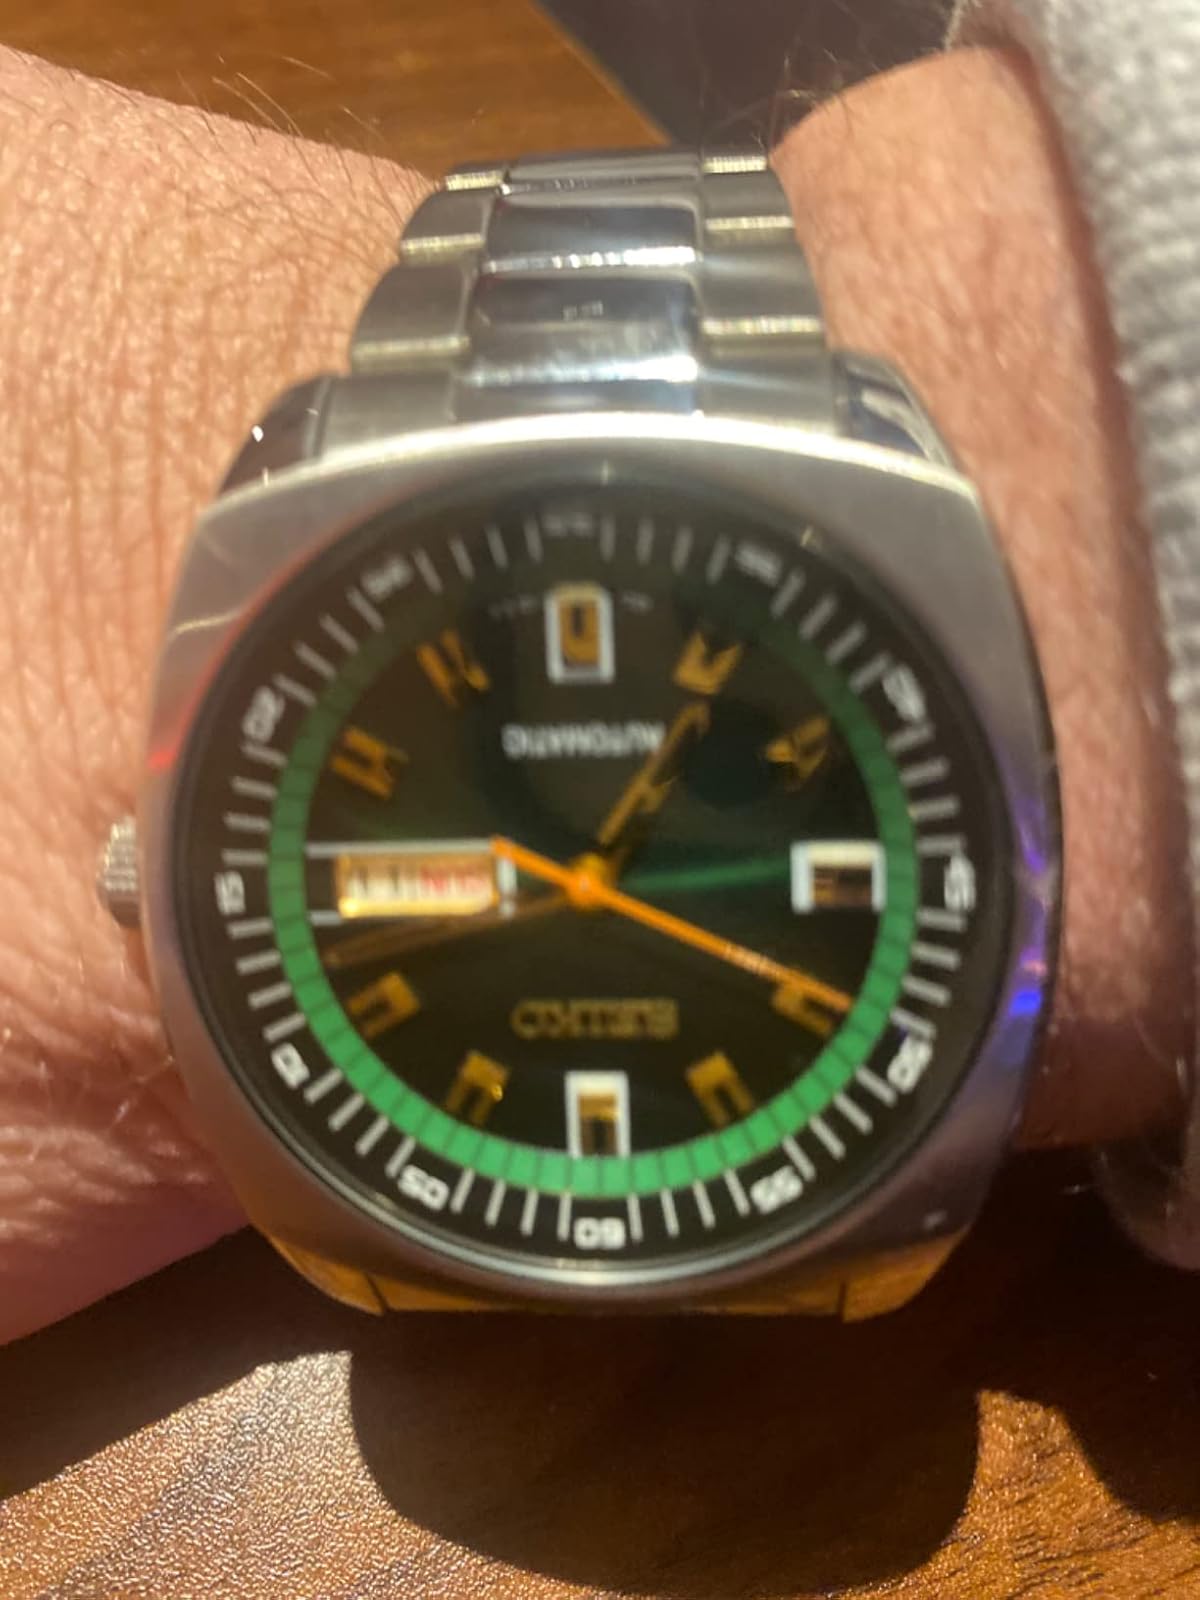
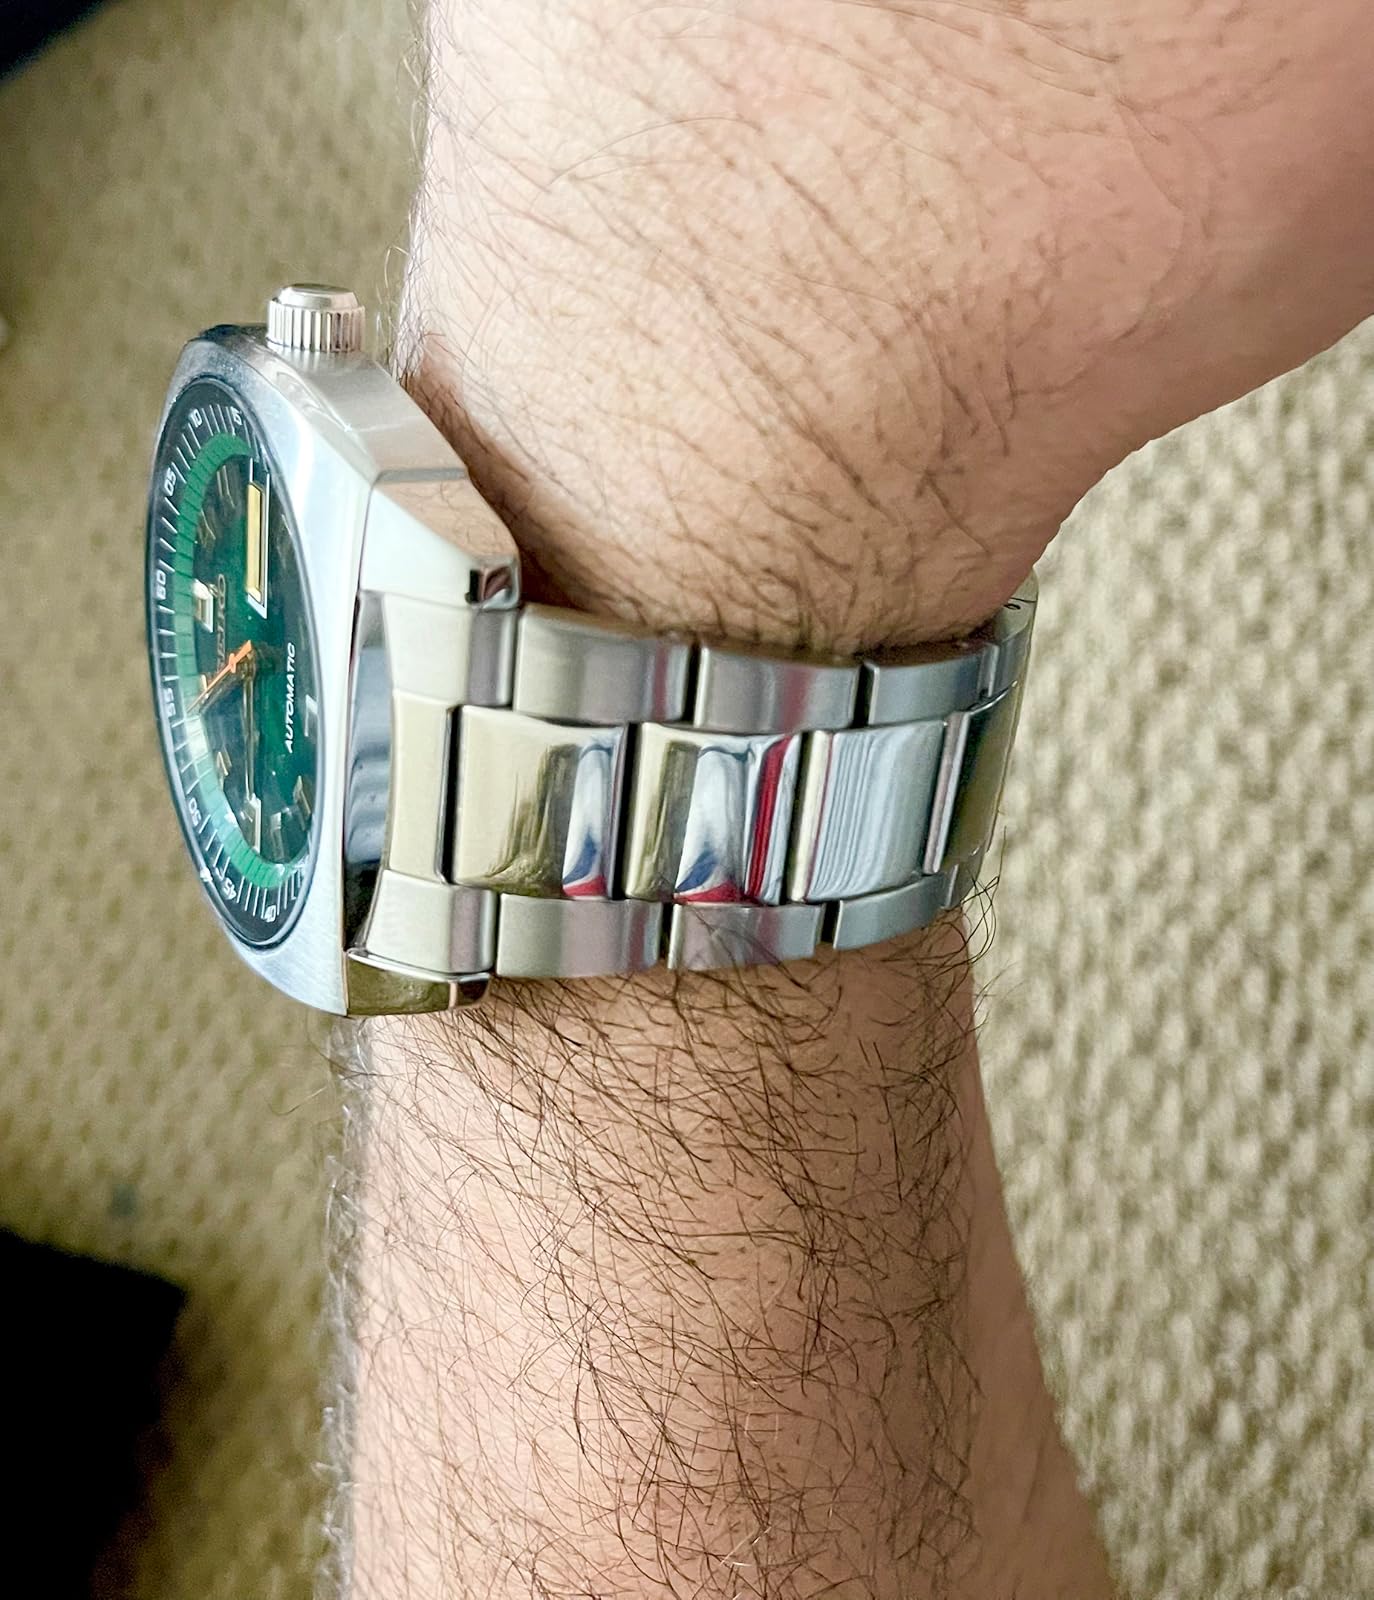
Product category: accessories_watch
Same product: yes